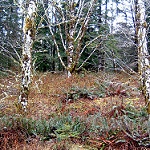
Label: forest